Talamancan mythology

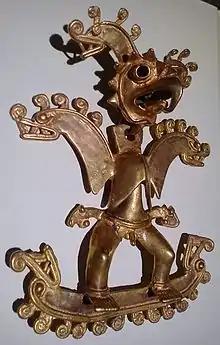
Gold figure of Sibú with head of an eagle. Pre-Columbian Gold Museum, San José, Costa Rica.

At first, conditions were not favorable for life, since the world was made of pure stone and there was no soil. In addition, animals at that time were like human beings today. One day, Dukur Bulú, a bat that lived in Sibö's house, defecated inside the house. From the excrement were instantly born beautiful girls. Sibö, astonished, asked Dukur Bulú why this had happened. He replied that he sucked the blood of Iriria the Earth Girl, the daughter of Sulá and Nãmãitãmĩ, who lived in the underworld with her mother and grandmother Makeur Siau. Sibö planned to hold a party to fool Nãmãitãmĩ, inviting her and her daughter, and to capture Iriria so he could create the Earth.